Sơn Mỹ Memorial

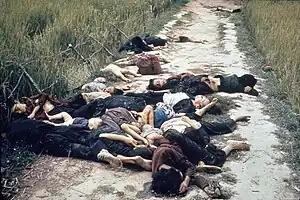
Photo taken by U.S. Army photographer Ronald L. Haeberle in the aftermath of the massacre, showing mostly women and children dead on a road.

At the center of the museum grounds, which is at the heart of the destroyed village, is a large stone monument (see image), which was sculpted and donated by the Vietnamese artist Ho Thu, husband of Vo Thi Lien, one of the few survivors of the massacre; she was 13 years old at the time. The monument, built in 1978, is located within the outdoor compound of the Son Mỹ Vestige Site.